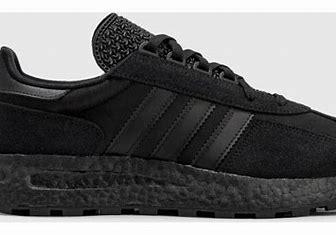
Brand: adidas
Model: originals Adidas Originals Retropy E5